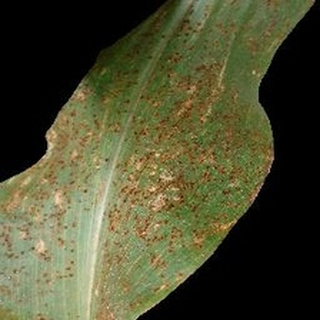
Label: corn_common_rust